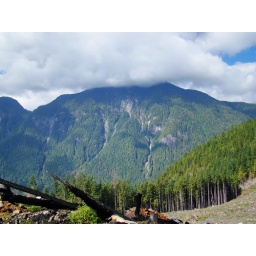
another cloud and mountain, but alteast there are some trees in this one